Annie Montague Alexander

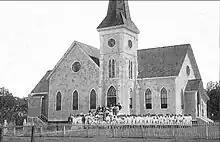
Makawao Union Church, Maui Hawaii 1909. The Makawao Cemetery is where Alexander's ashes were buried.

Alexander met C. Hart Merriam (cousin of John C. Merriam) in 1904. At the time, Merriam was the chief of the United States Biological Survey and he became interested in Alexander's fossil collection. In one meeting, he recalled stories of Alaska which inspired Alexander to explore again. In the spring of 1906, Alexander and her team left for the Kenai Peninsula. Participants included Edna Wemple and Alvin Seale. The expedition began in southeastern Alaska at Malaspina Glacier and ended at Skilak Lake.